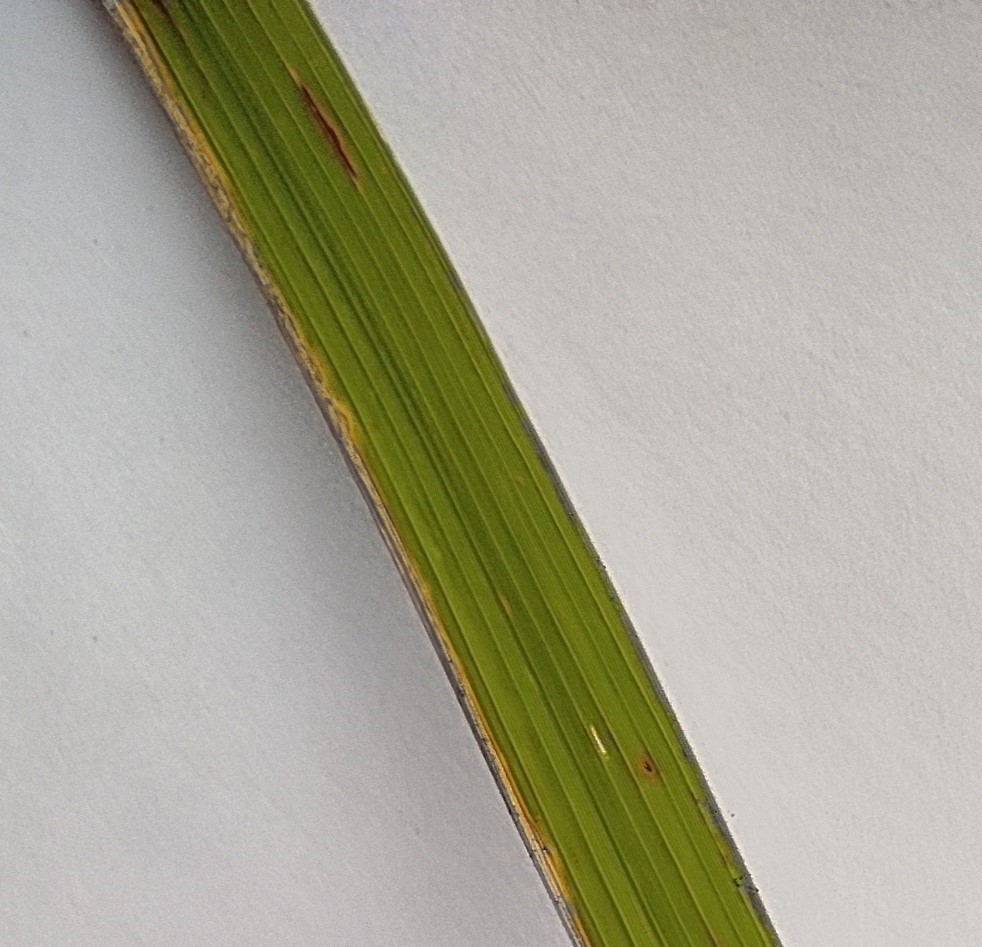
Label: Rice Stripes